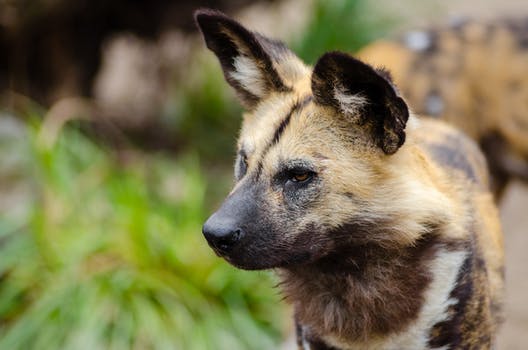
Label: No Watermark